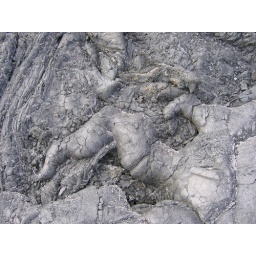
lava field near saddle road